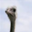
Label: bird